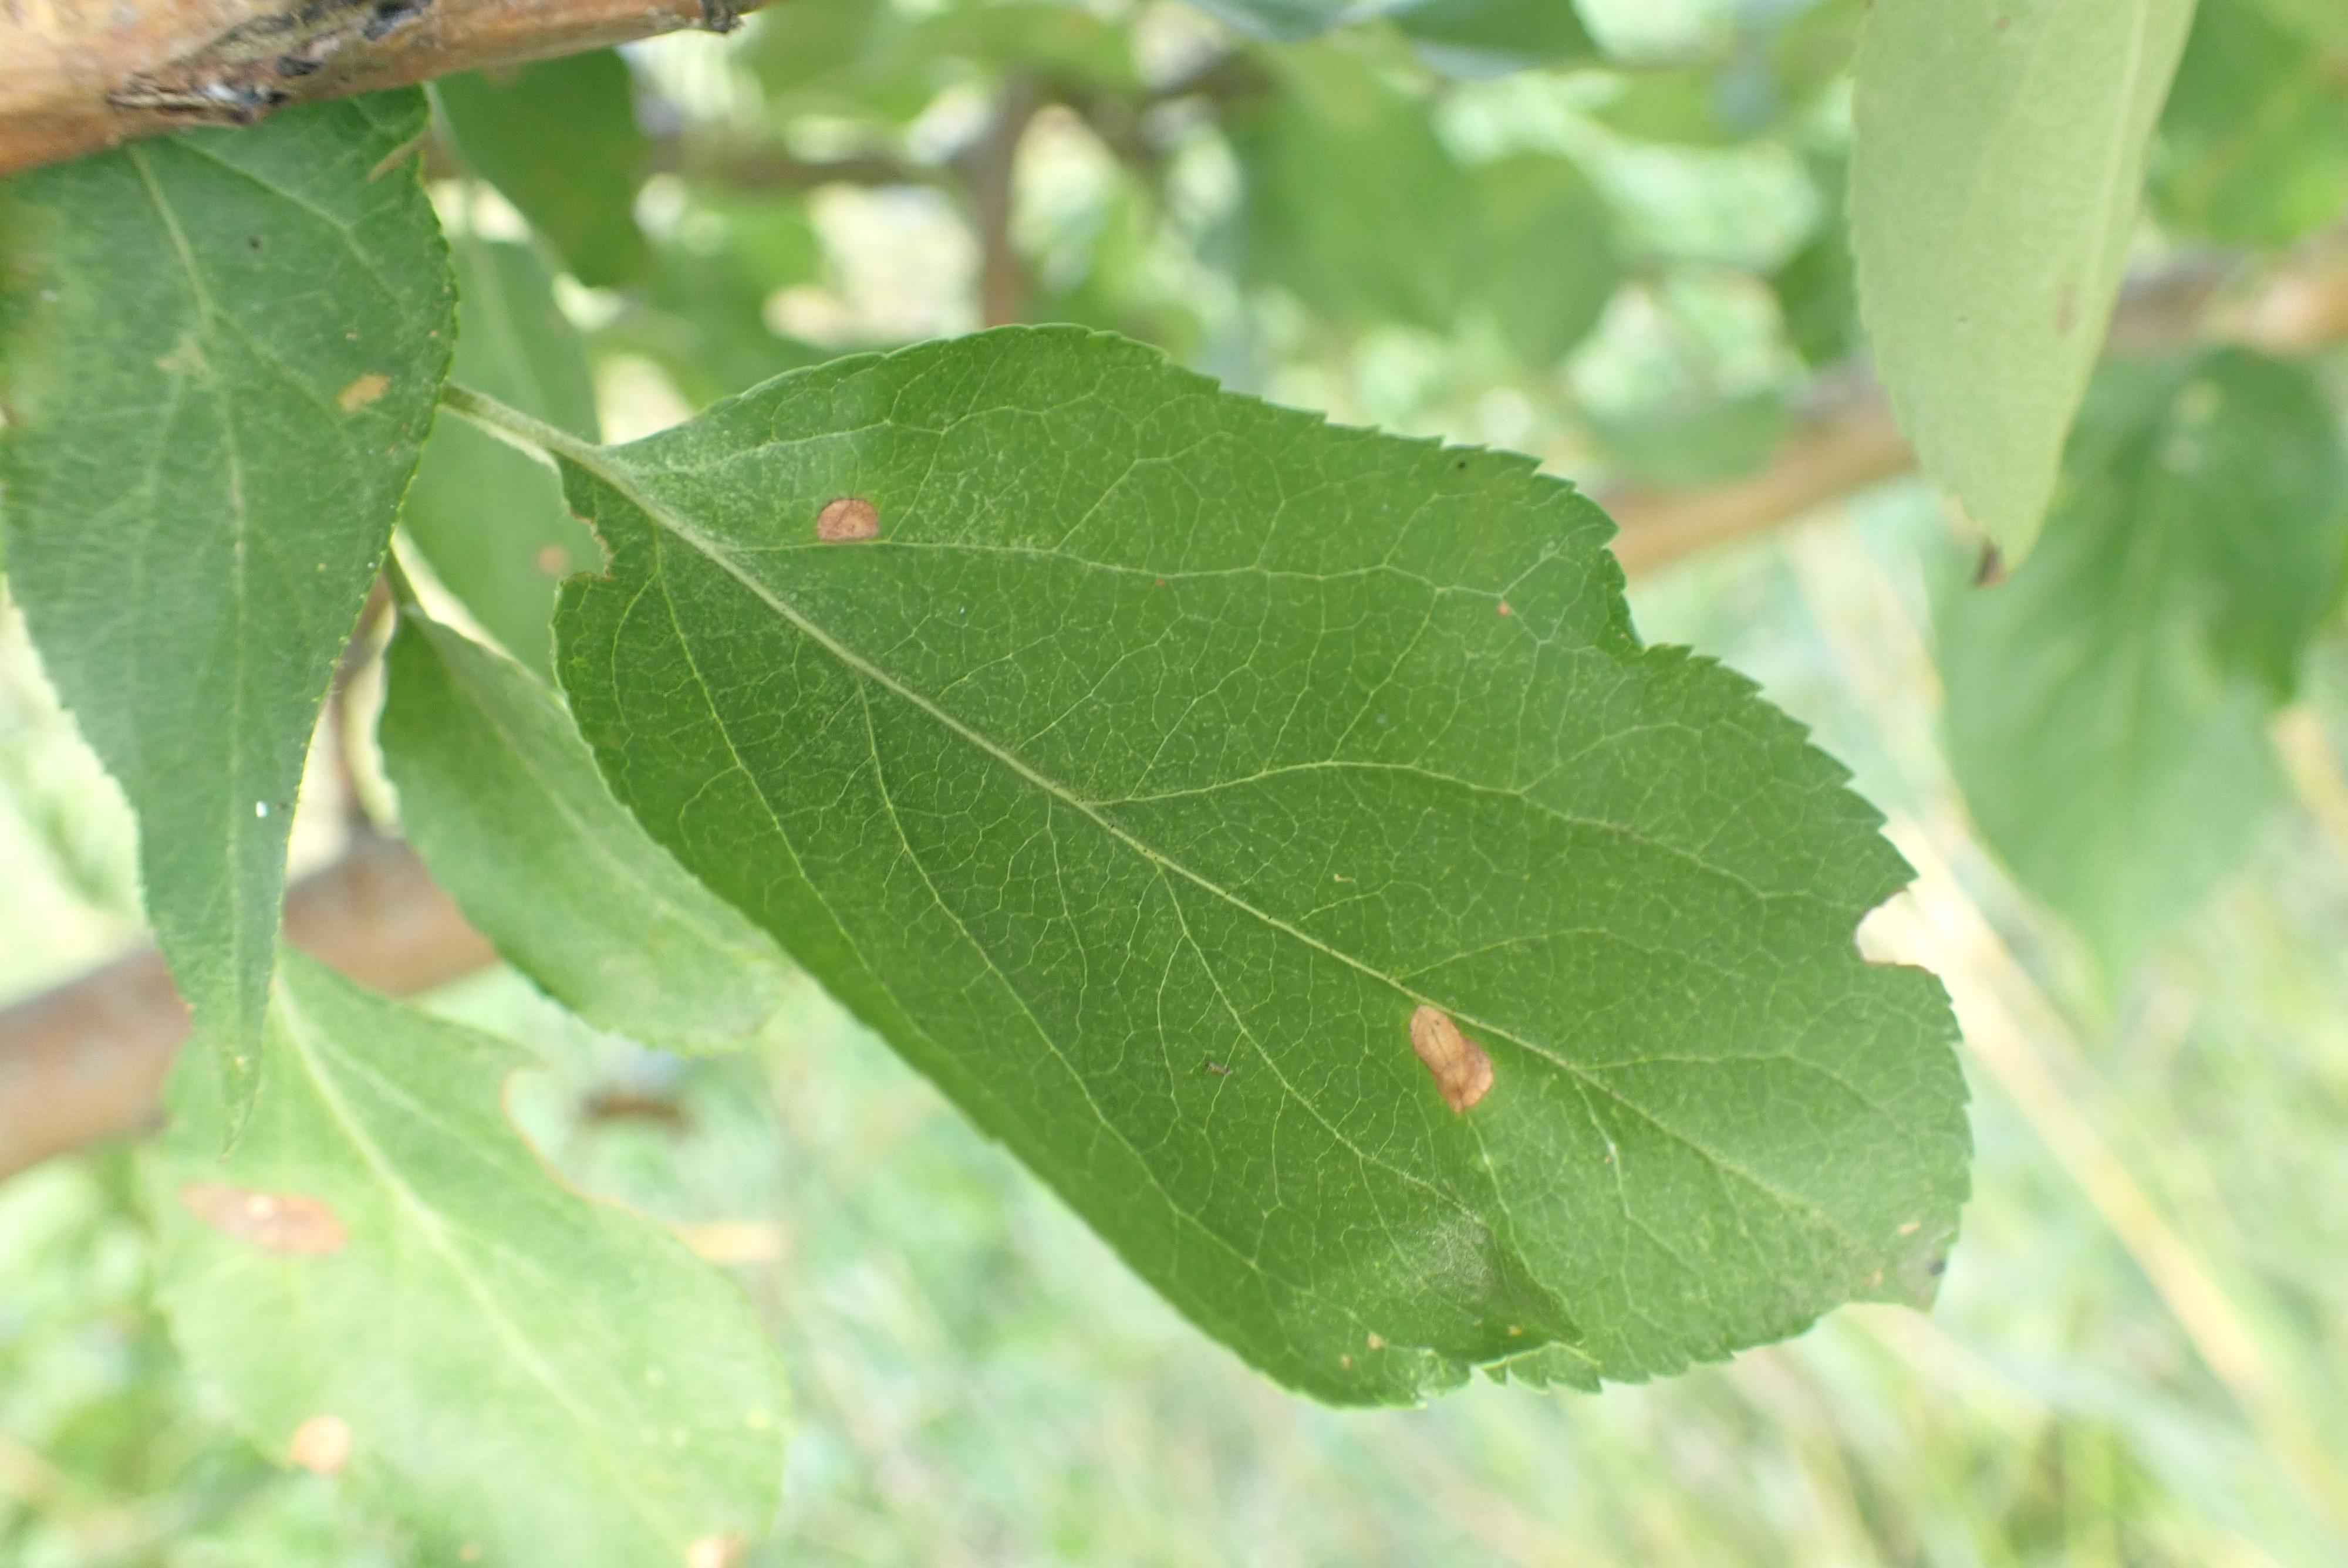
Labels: frog_eye_leaf_spot